Trafalgar Square

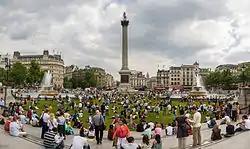
Trafalgar Square temporarily grassed over

The square was once famous for feral pigeons and feeding them was a popular activity. Pigeons began flocking to the square before construction was completed and feed sellers became well known in the Victorian era. The desirability of the birds' presence was contentious: their droppings disfigured the stonework and the flock, estimated at its peak to be 35,000, was considered a health hazard. A stall seller, Bernie Rayner, infamously sold bird seed to tourists at inflated prices.